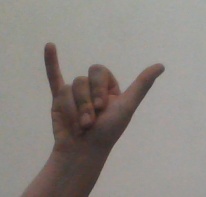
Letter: ya